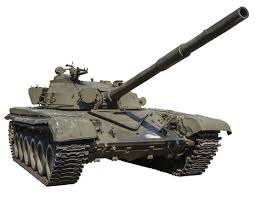
Label: T-72